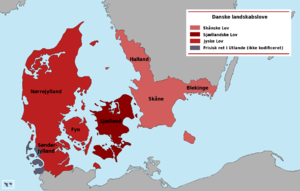
Jyske Lov / Historie
Danske landskabslove
Kort over danske Landskabslove
Jyske Lov er en dansk lovbog kodificeret af Valdemar Sejr, der blev brugt som landskabslov for Nørrejylland, Sønderjylland til Ejderen samt Fyn. De to andre landskabslove var Skånske Lov og Sjællandske Lov. Alle tre landskabslove blev i 1683 erstattet af Christian 5.s Danske Lov. I hertugdømmet Slesvig var Jyske Lov dog gældende indtil 1. januar 1900, da den tyske Bürgerliches Gesetzbuch trådte i kraft. Enkelte af Jyske Lovs bestemmelser er fortsat gældende i Sydslesvig.